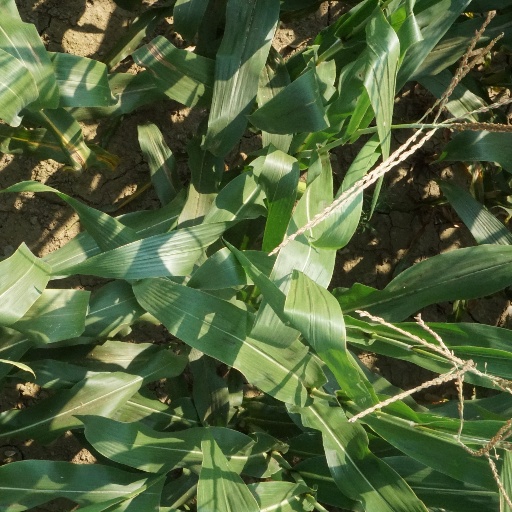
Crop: maize; corn